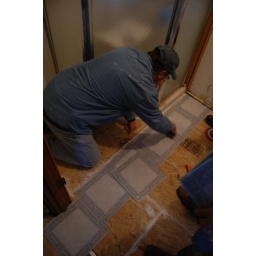
our fearless leader helping the boys learn in the bathroom